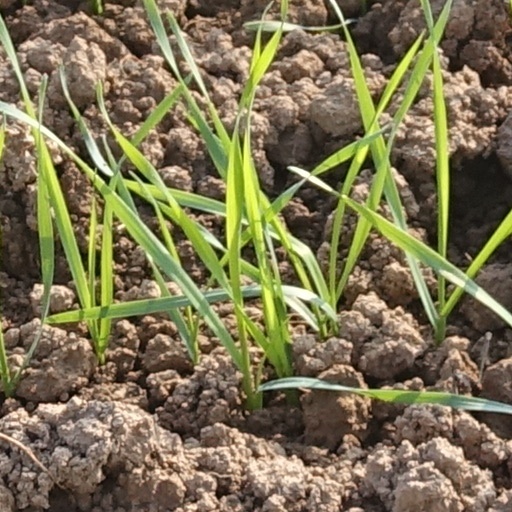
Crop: wheat